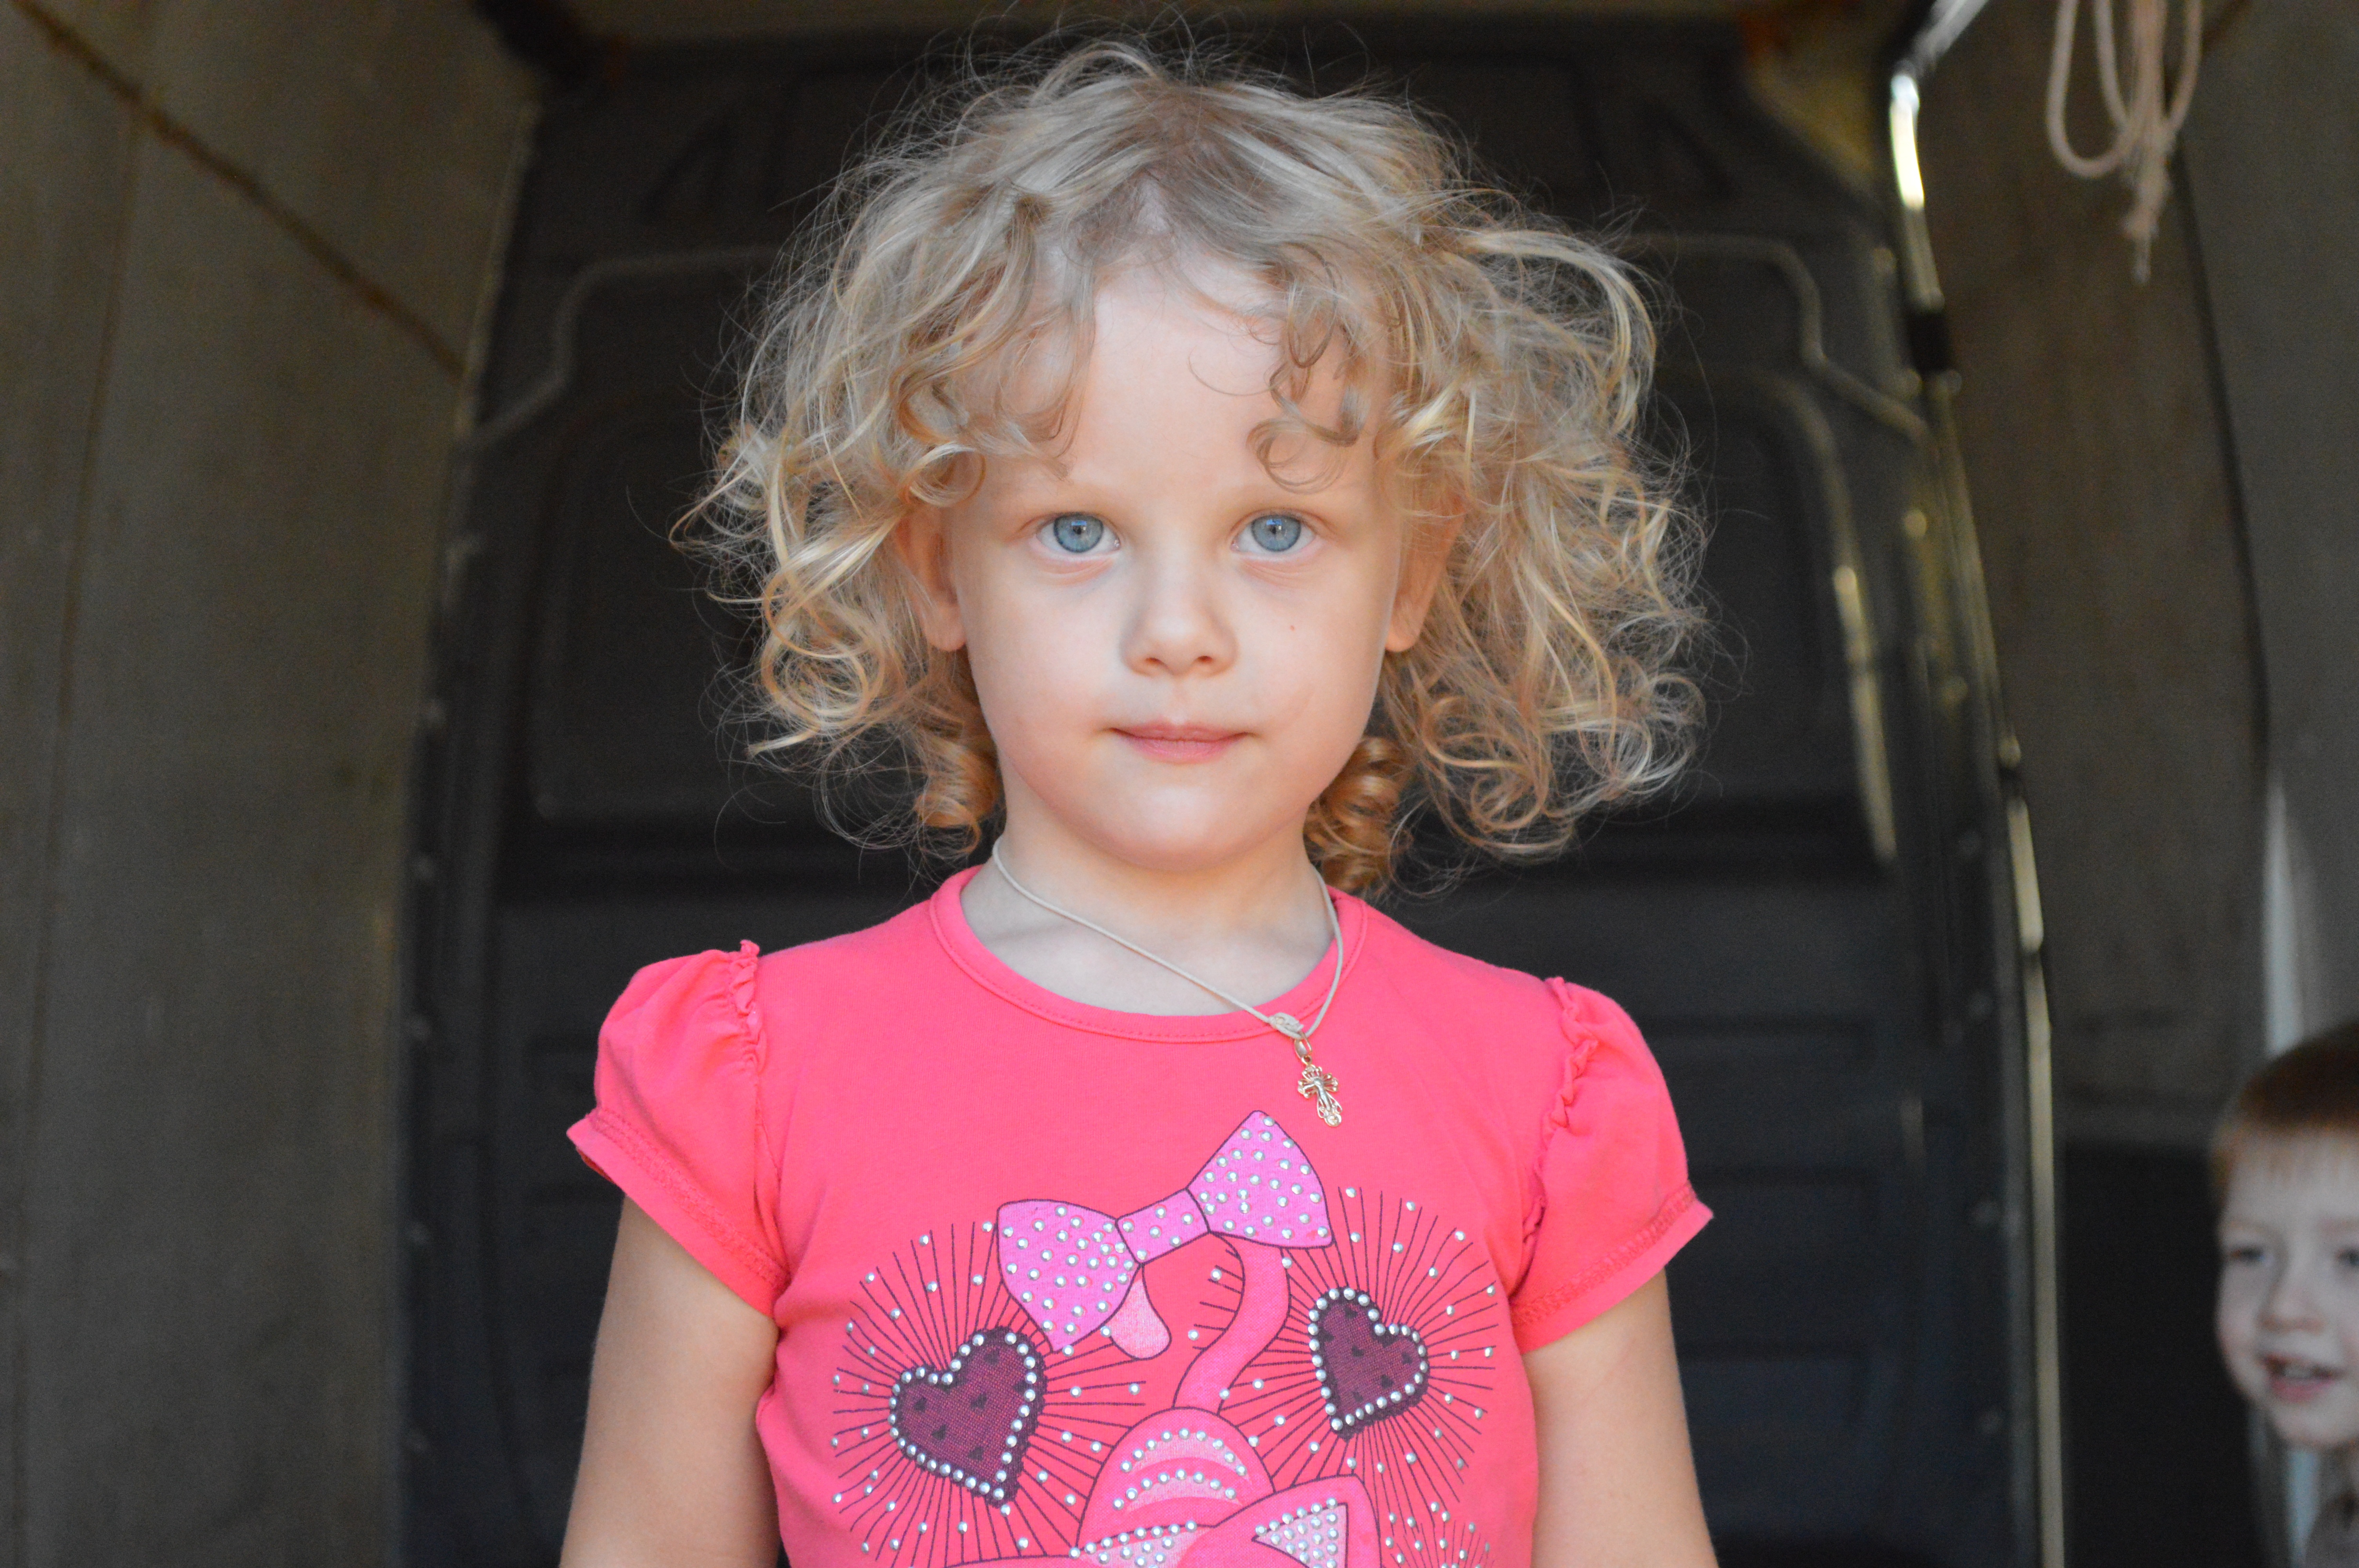
people, girl, hair, kid, cute, young, child, lady, pink, facial expression, hairstyle, smile, dress, infant, toddler, eye, skin, blond, organ